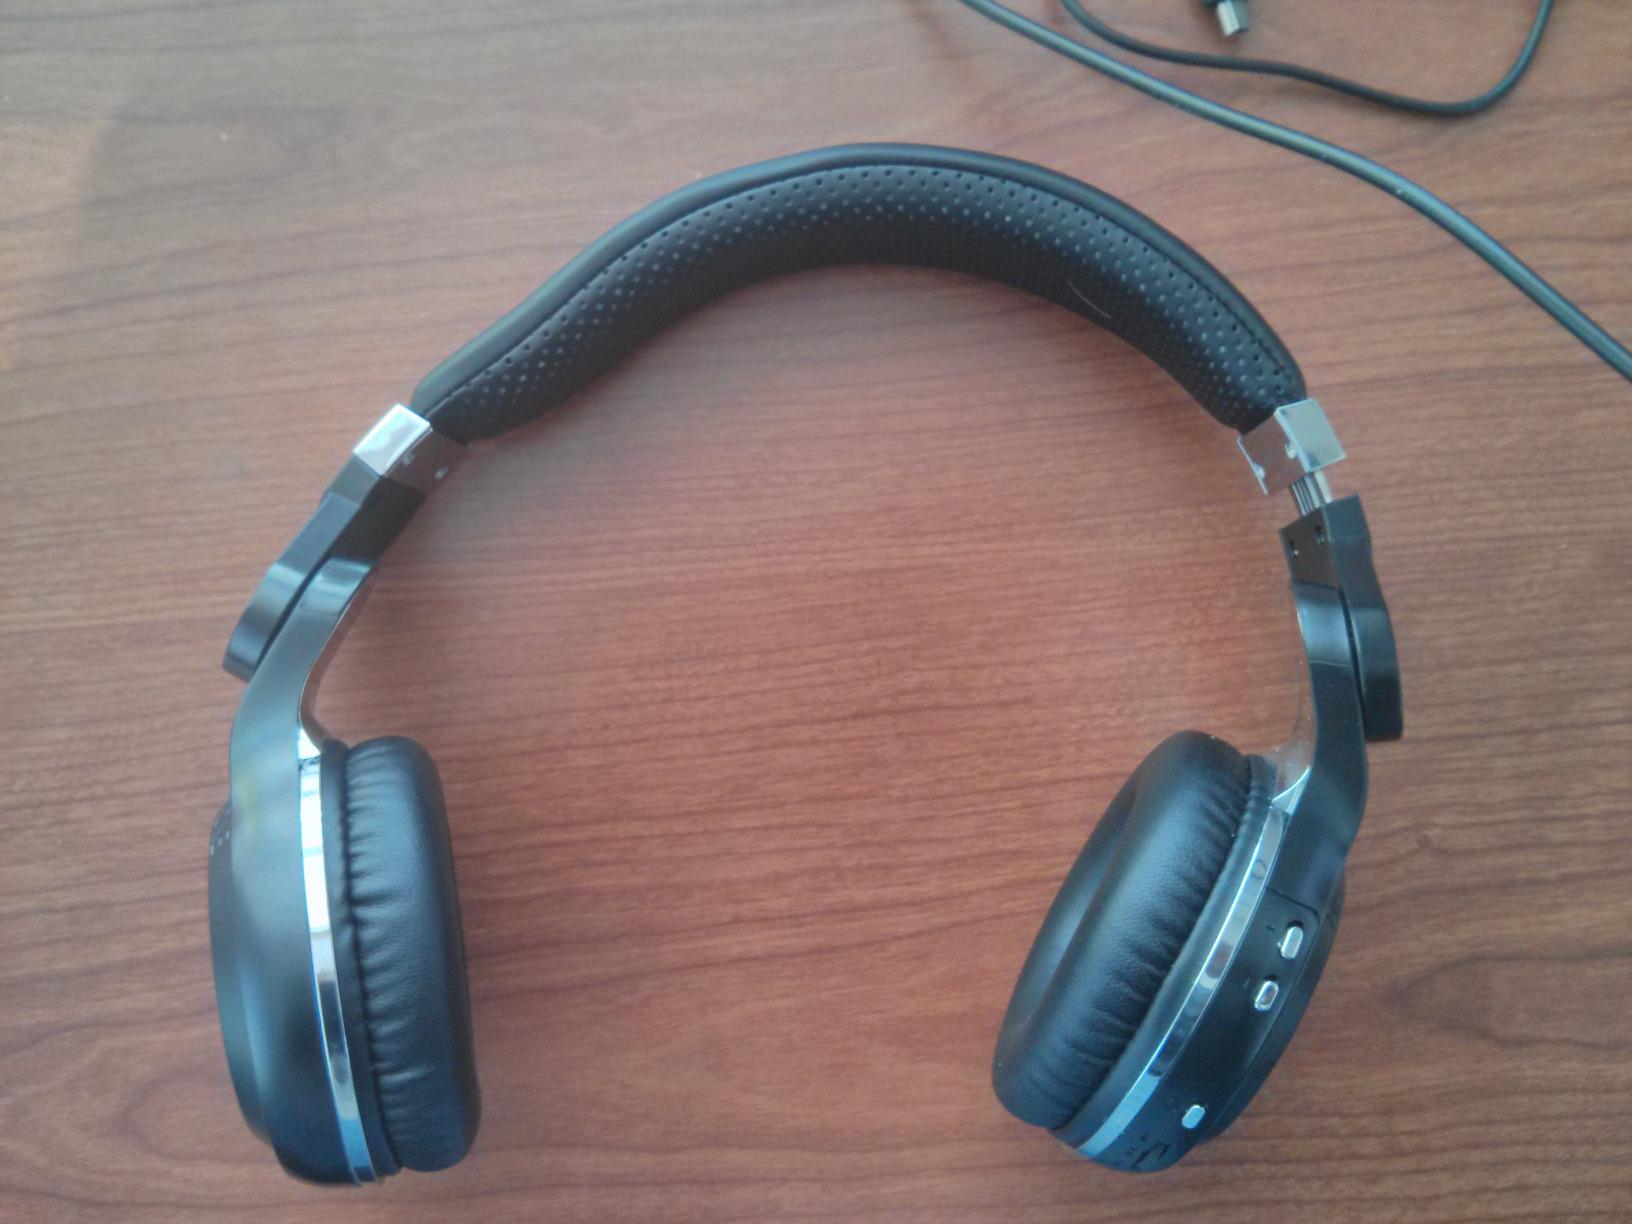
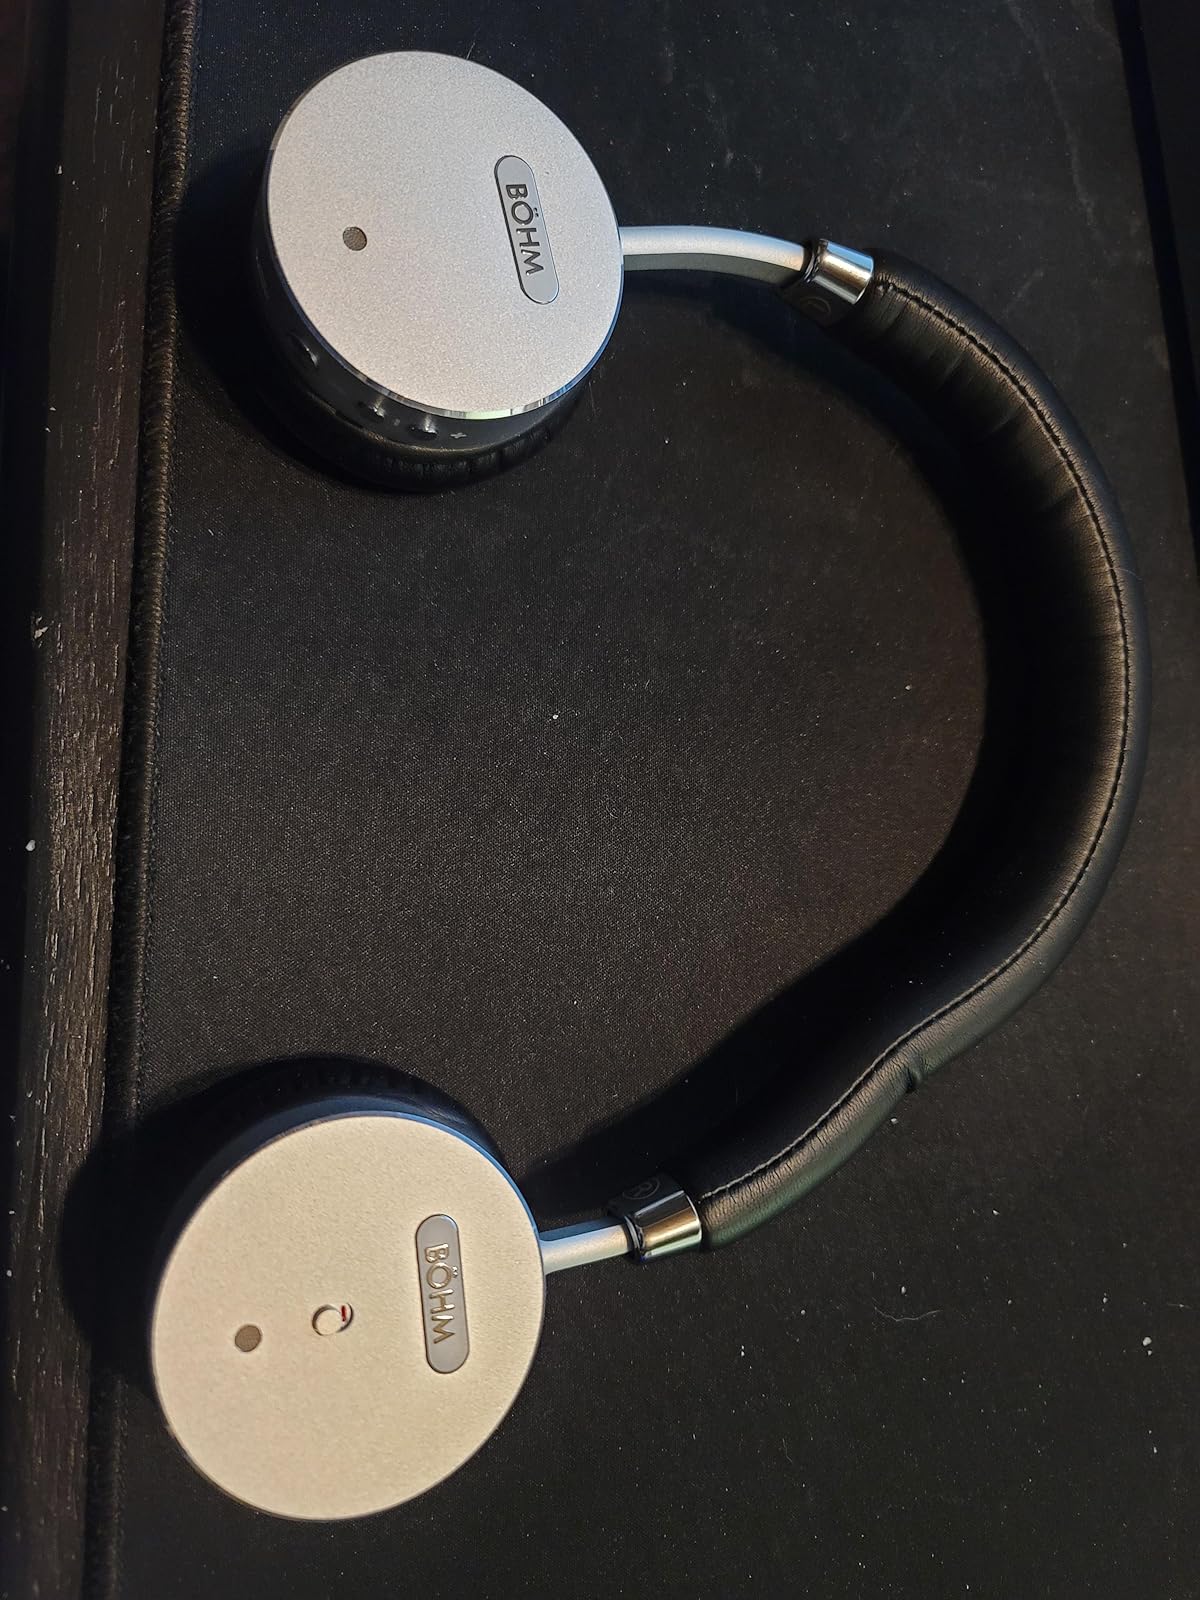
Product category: headphones
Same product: no